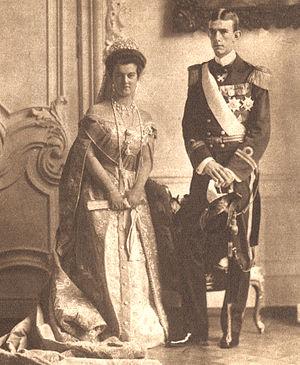
Guillaume de Suède et de Norvège, duc de Södermanland, né le 17 juin 1884 au palais de Tullgarn et mort le 5 juin 1965, est un prince suédo-norvégien, jusqu'en 1905, puis suédois, à partir de 1905.